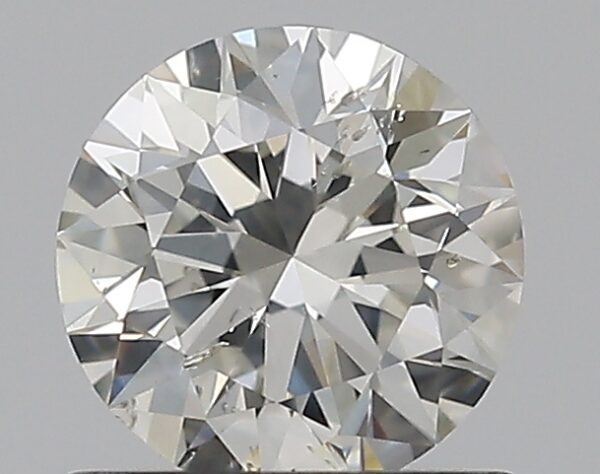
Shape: round
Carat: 0.7
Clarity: SI2
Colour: I
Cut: EX
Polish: EX
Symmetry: EX
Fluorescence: F
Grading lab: GIA
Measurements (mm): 5.65 x 5.68 x 3.54